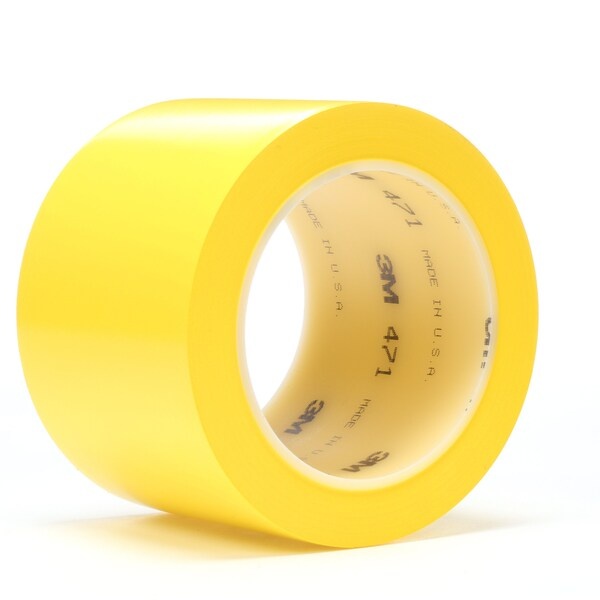
Marking Tape, 3In W, 108 ft. L, Yellow
Safety Warning Tape, Continuous Roll, Solid, Yellow, 3 in, 108 ft, 4 3/8 in, 5.2 mil, Vinyl, Legend No Legend, Glow In The Dark No, Retroreflective Grade Not Retroreflective graingerSKU: 24A650, mscSKU: , zoro_no: G8633753, mongo_id: 65bbe8e822d7a989a992182a
Brand: 3M
Category: Hardware > Hardware Accessories > Flagging & Caution Tape > Marking Tape